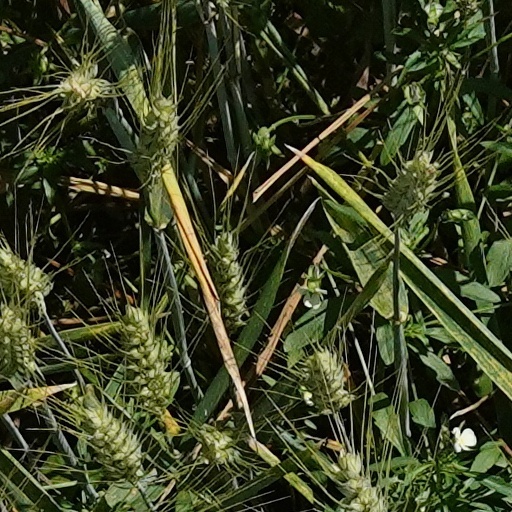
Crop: wheat